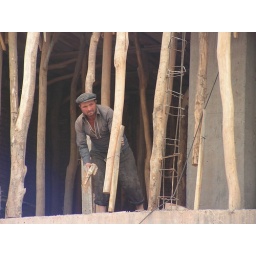
A builder on the first floor of a new building in Kashgar, western China - August 2007